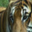
Label: tiger